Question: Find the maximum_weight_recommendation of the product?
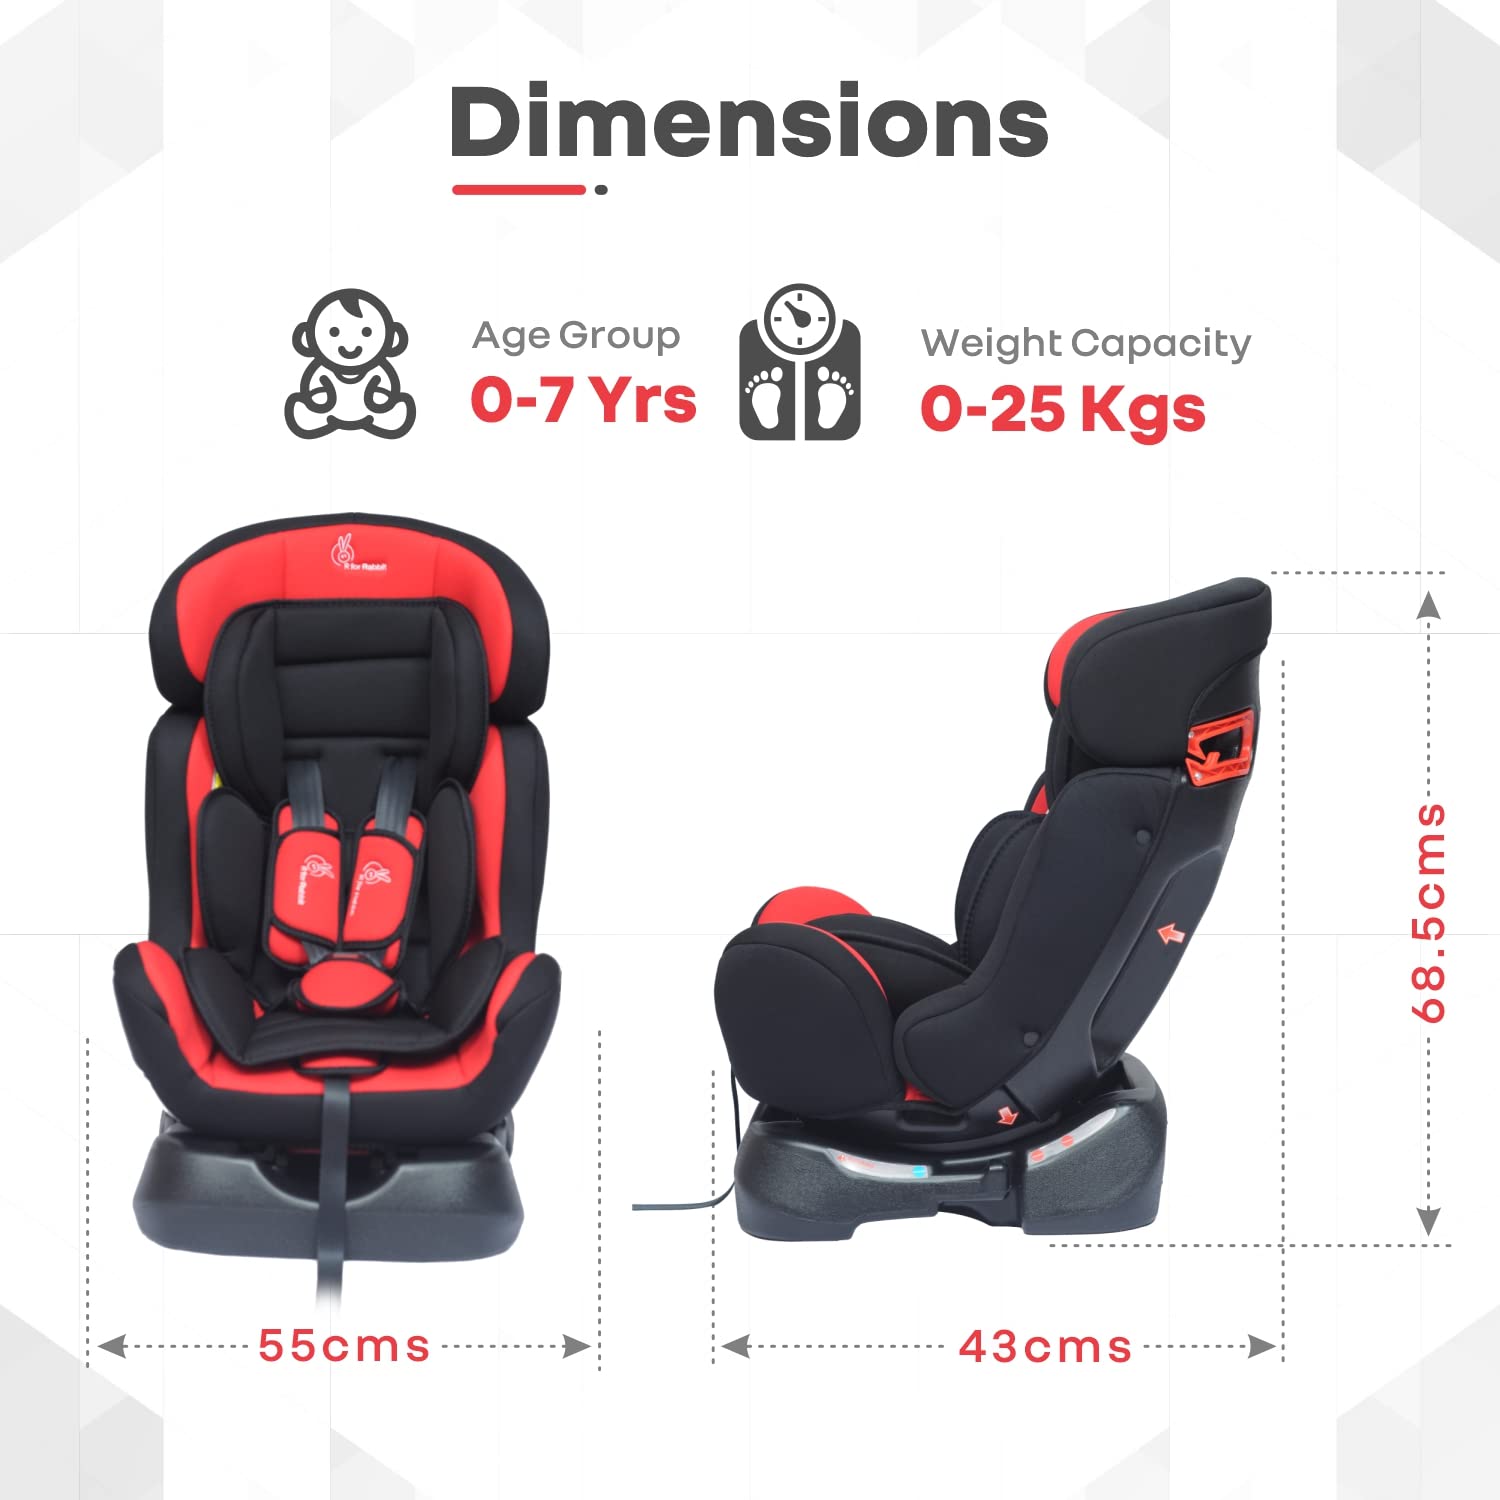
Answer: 25 kilogram